Basil Al Bayati

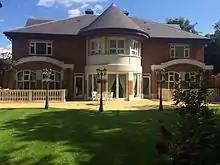
Wimbledon House

Church Island House was a building commissioned by the publisher of Academy Editions and Architectural Design magazine, Andreas Papadakis.